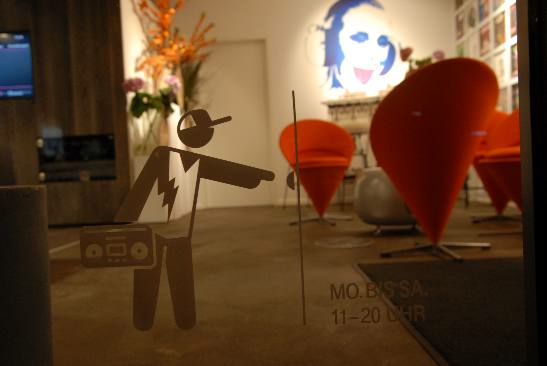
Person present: No